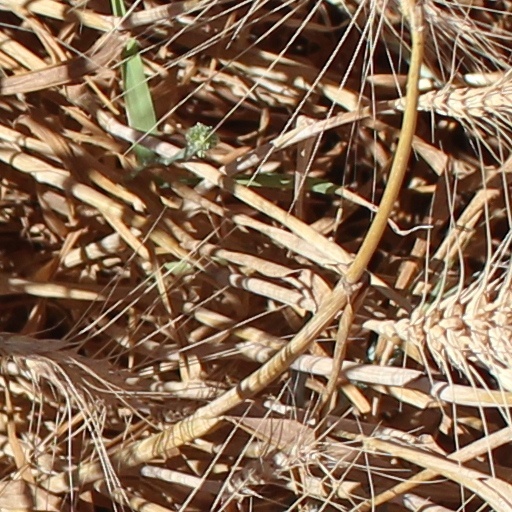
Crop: wheat